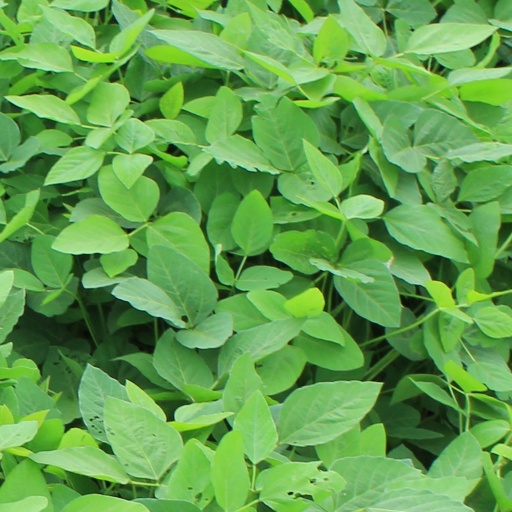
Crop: soybean